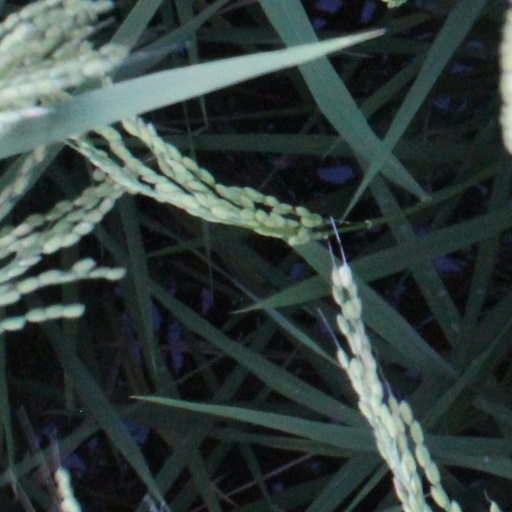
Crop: rice